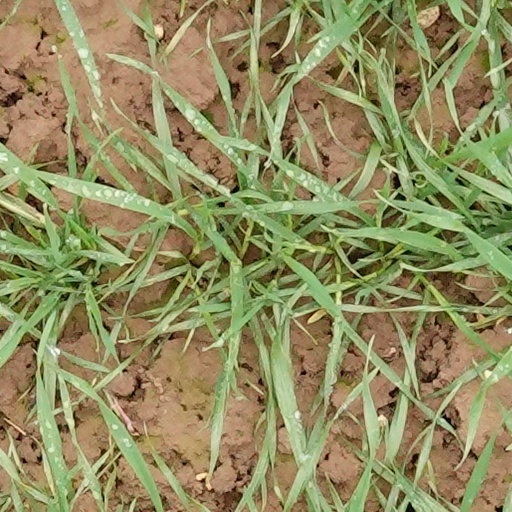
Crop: wheat